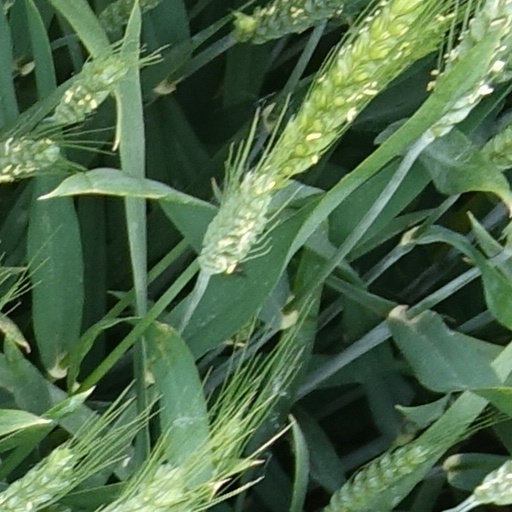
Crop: wheat